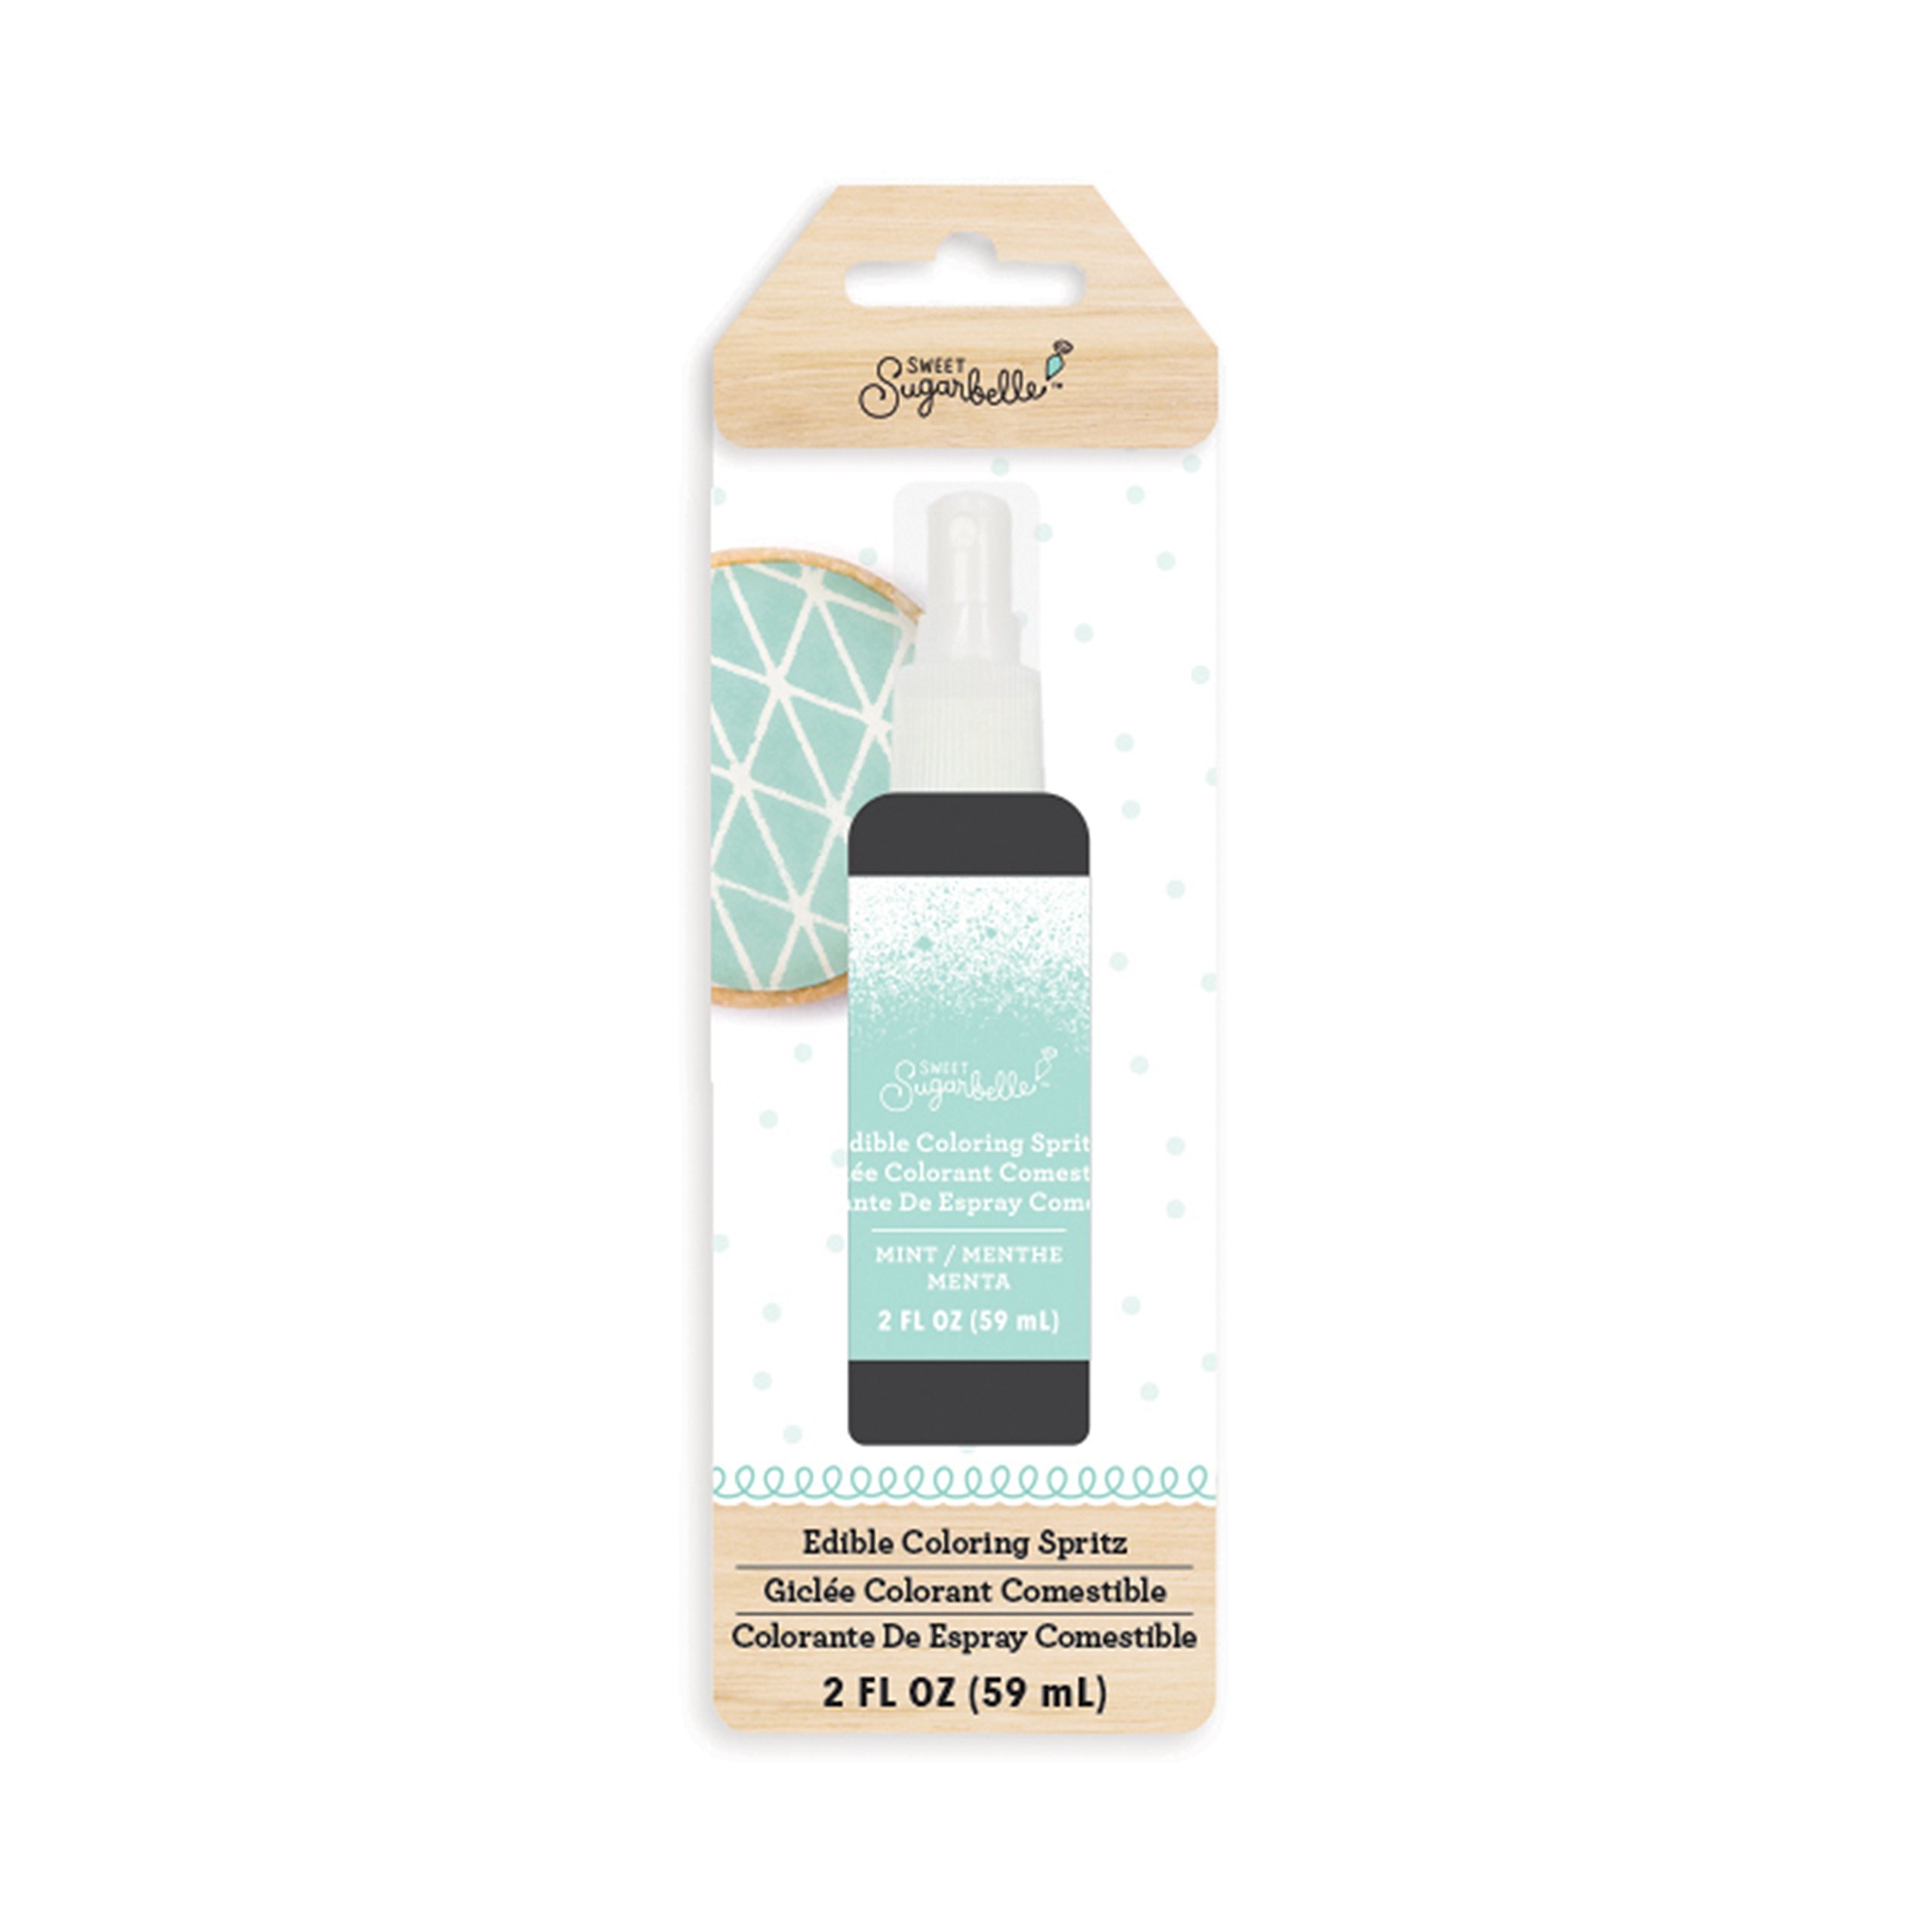
Item Name: Sweet Sugarbelle 320101 Mint Spray Mist Valentine's Day
Bullet Point 1: Package Height of the Product: 8.1"
Bullet Point 2: Package Length of the Product: 2.73"
Bullet Point 3: Pacakge Width of the Product: 1.1"
Bullet Point 4: Country of Origin: China
Value: 1.0
Unit: Count

Price: 9.07